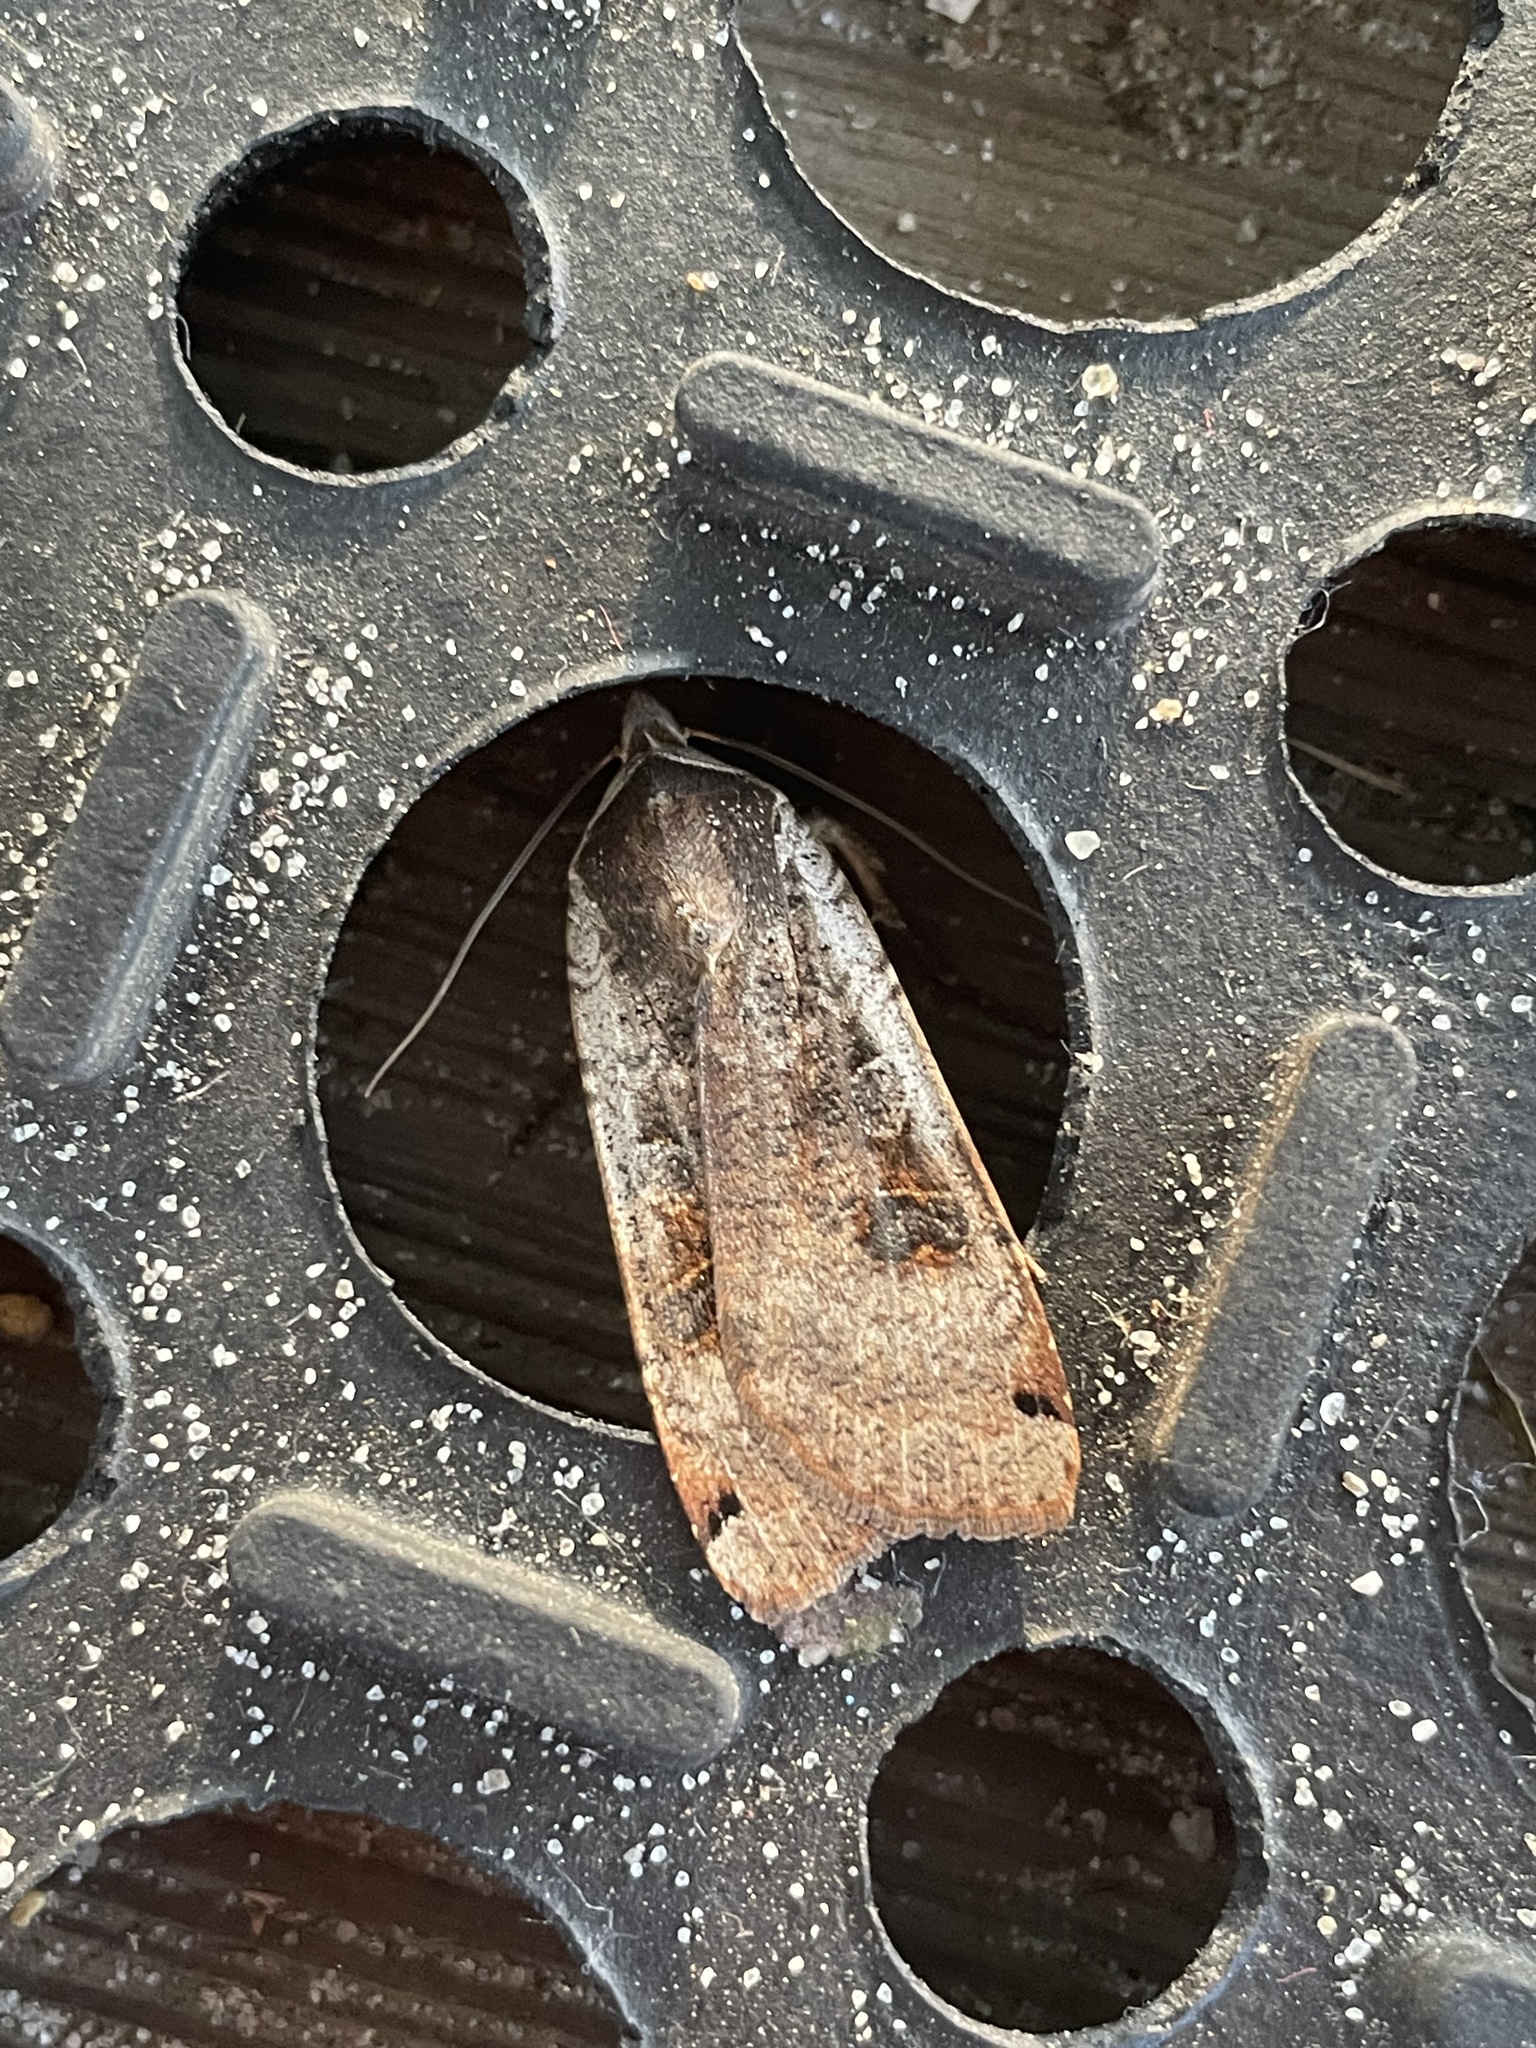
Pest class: cutworms